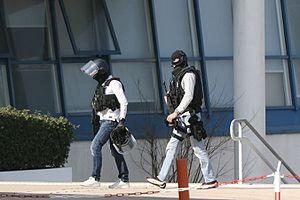
2 membre du RAID patrouillant près du lycée de Grasse, là où une fusillade a éclatée.